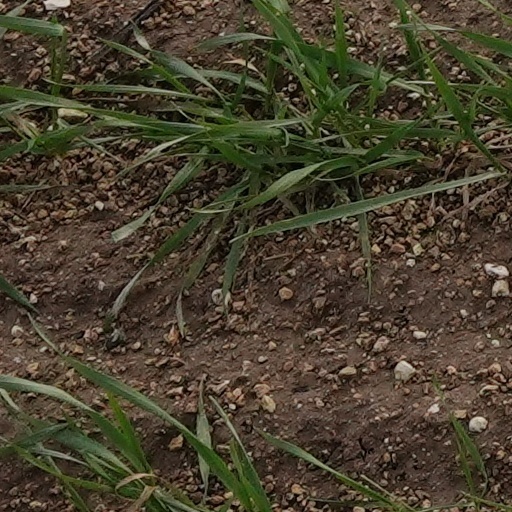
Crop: wheat